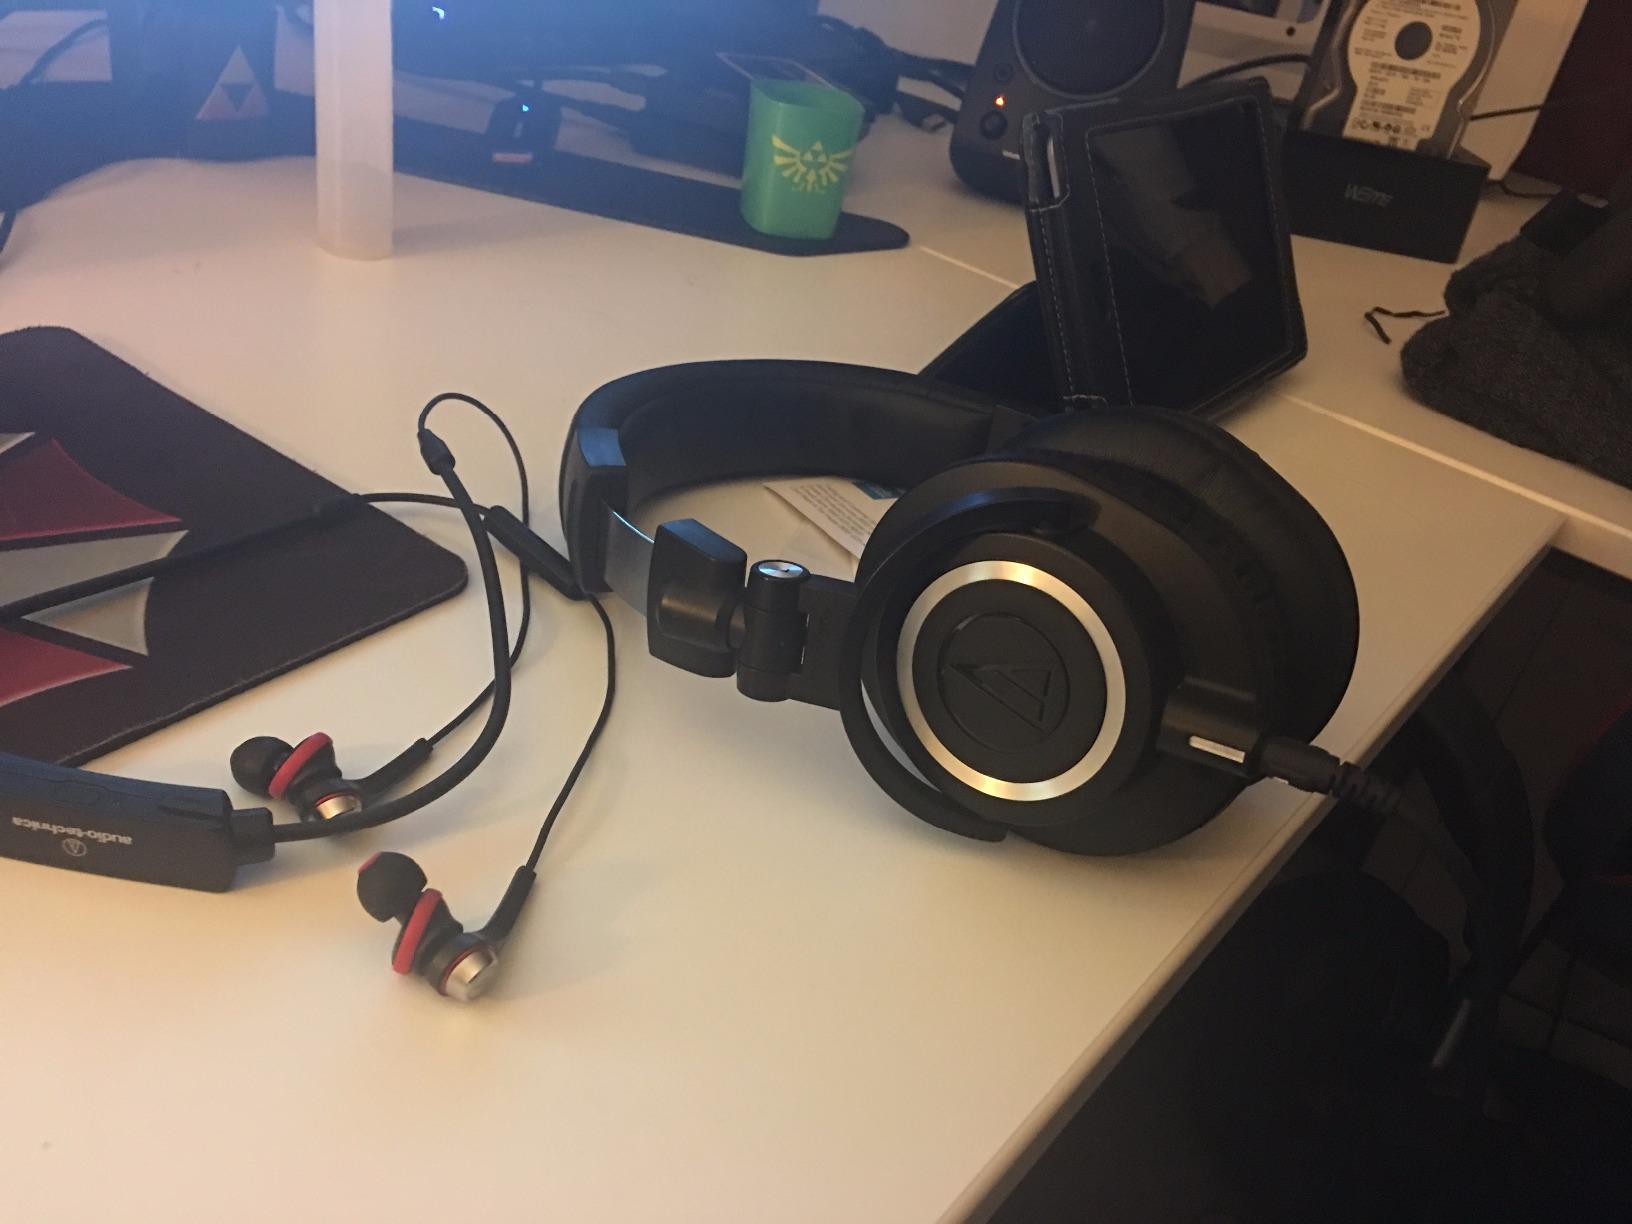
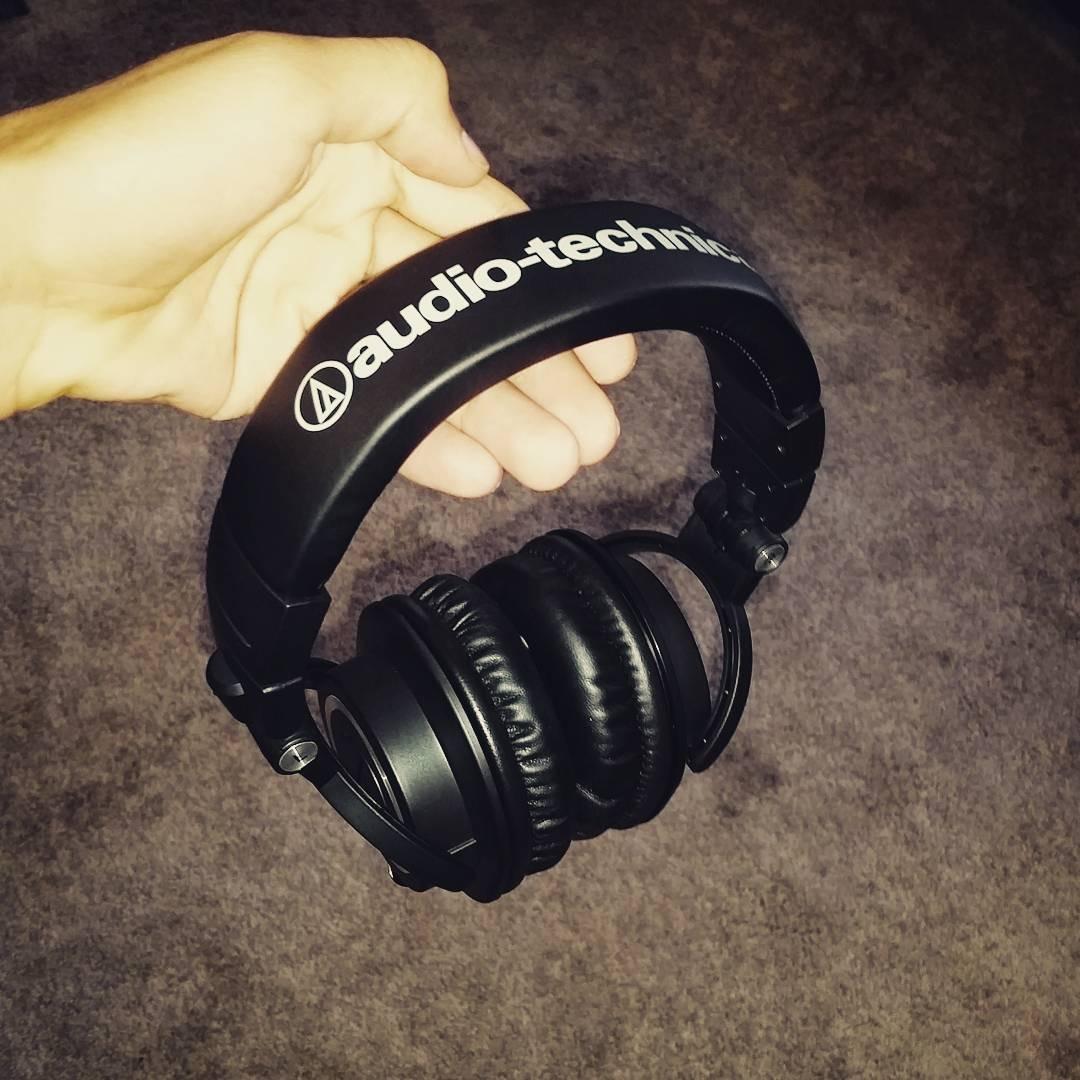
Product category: headphones
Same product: yes